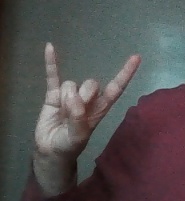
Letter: la